Sport in Argentina

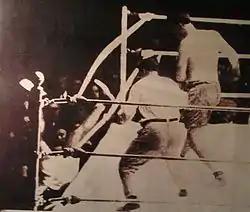
Luis Firpo throws Jack Dempsey out of the ring in 1923; this was the basis for artist George Wesley Bellows' famous portrait.

Pascual Pérez was Argentina's first world boxing champion. There are Argentine boxing legends such as Carlos Monzón, Horacio Accavallo, Santos Laciar, Juan Martín Coggi and Nicolino Locche who held the world champion's title in their categories. Argentine boxers have, as of 2004, earned 24 Olympic medals, including seven gold medals.